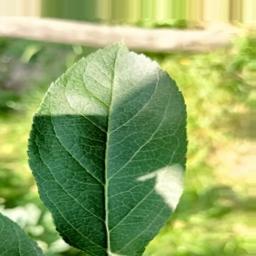
Label: Healthy